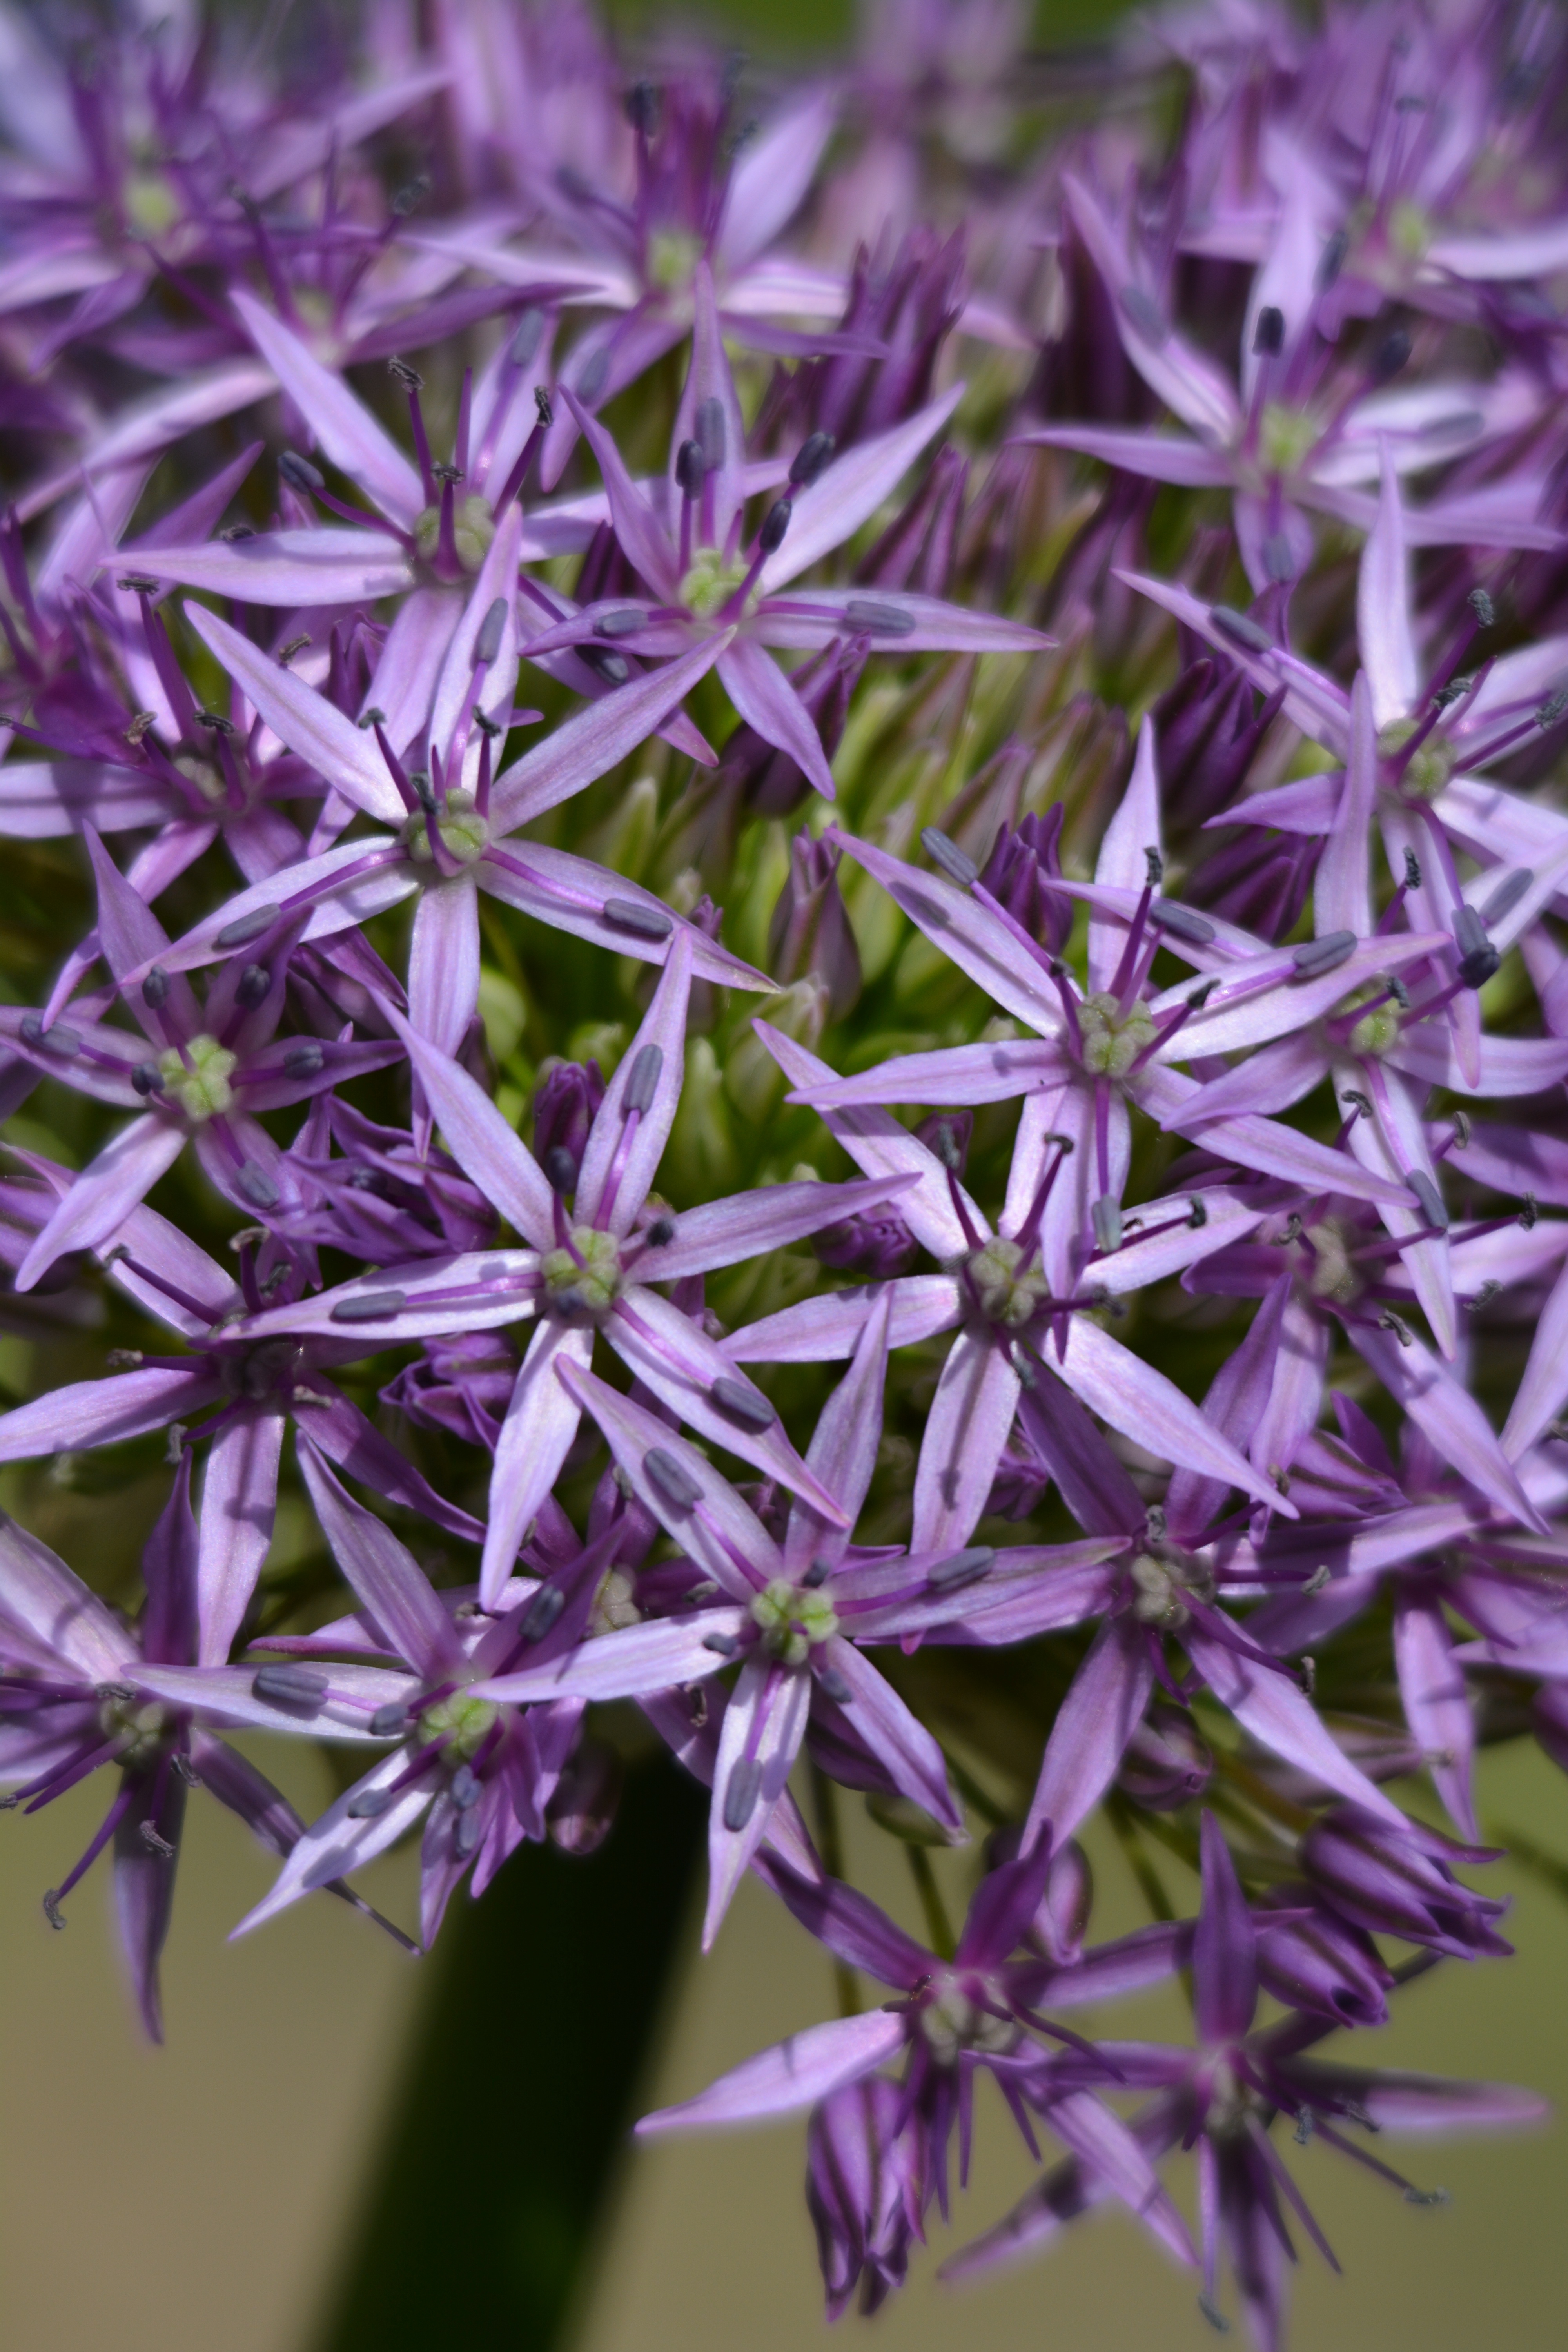
plant, flower, purple, petal, summer, herb, botany, flora, wildflower, scilla, macro photography, flowering plant, land plant, english lavender, hagymavir g